Arab Revolt

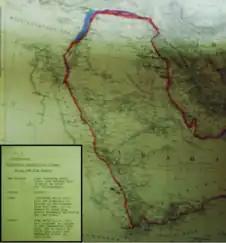
1918 British government map: "Map illustrating Territorial Negotiations between H.M.G. and King Hussein."

When Herbert Kitchener was Consul-General in Egypt, contacts between Abdullah and Kitchener culminated in a telegram of 1 November 1914 from Kitchener, recently appointed as Secretary of War, to Hussein, wherein Britain would, in exchange for support from the Arabs of Hejaz, "guarantee the independence, rights and privileges of the Sharifate against all foreign external aggression, in particular that of the Ottomans." The Sharif indicated that he could not break with the Ottomans immediately, and it did not happen till the following year.